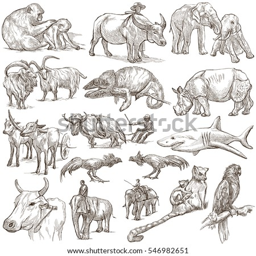
hand drawn illustrations of animals around the world .